Strabo

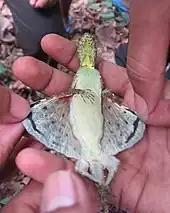
Underside of a female indian flying lisard showing the "wing" or patagium that is usually supported by six elongated ribs.

Although the "Geographica" was rarely used by contemporary writers, a multitude of copies survived throughout the Byzantine Empire. It first appeared in Western Europe in Rome as a Latin translation issued around 1469. The first printed edition was published in 1516 in Venice. Isaac Casaubon, classical scholar and editor of Greek texts, provided the first critical edition in 1587.